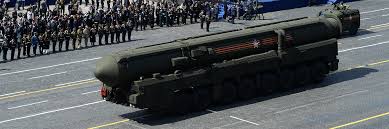
Label: Rs-24